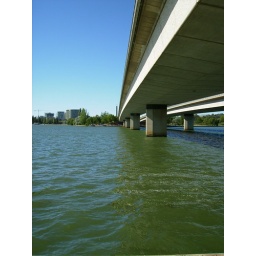
bridge over the lake in Canberra